Cole Porter

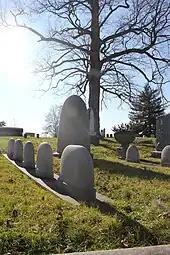
Porter family gravesite in Peru, Indiana

"Panama Hattie" (1940) was Porter's longest-running hit so far, running in New York for 501 performances despite the absence of any enduring Porter songs. It starred Merman, Arthur Treacher and Betty Hutton. "Let's Face It!" (1941), starring Danny Kaye, had an even better run, with 547 performances in New York. This, too, lacked any numbers that became standards, and Porter always counted it among his lesser efforts. "Something for the Boys" (1943), starring Merman, ran for 422 performances, and "Mexican Hayride" (1944), starring Bobby Clark, with June Havoc, ran for 481 performances. These shows, too, are short of Porter standards. The critics did not pull their punches, complaining about the lack of hit tunes and the generally low standard of the scores. After two flops, "Seven Lively Arts" (1944) (which featured the standard "Ev'ry Time We Say Goodbye") and "Around the World" (1946), many thought that Porter's best period was over.